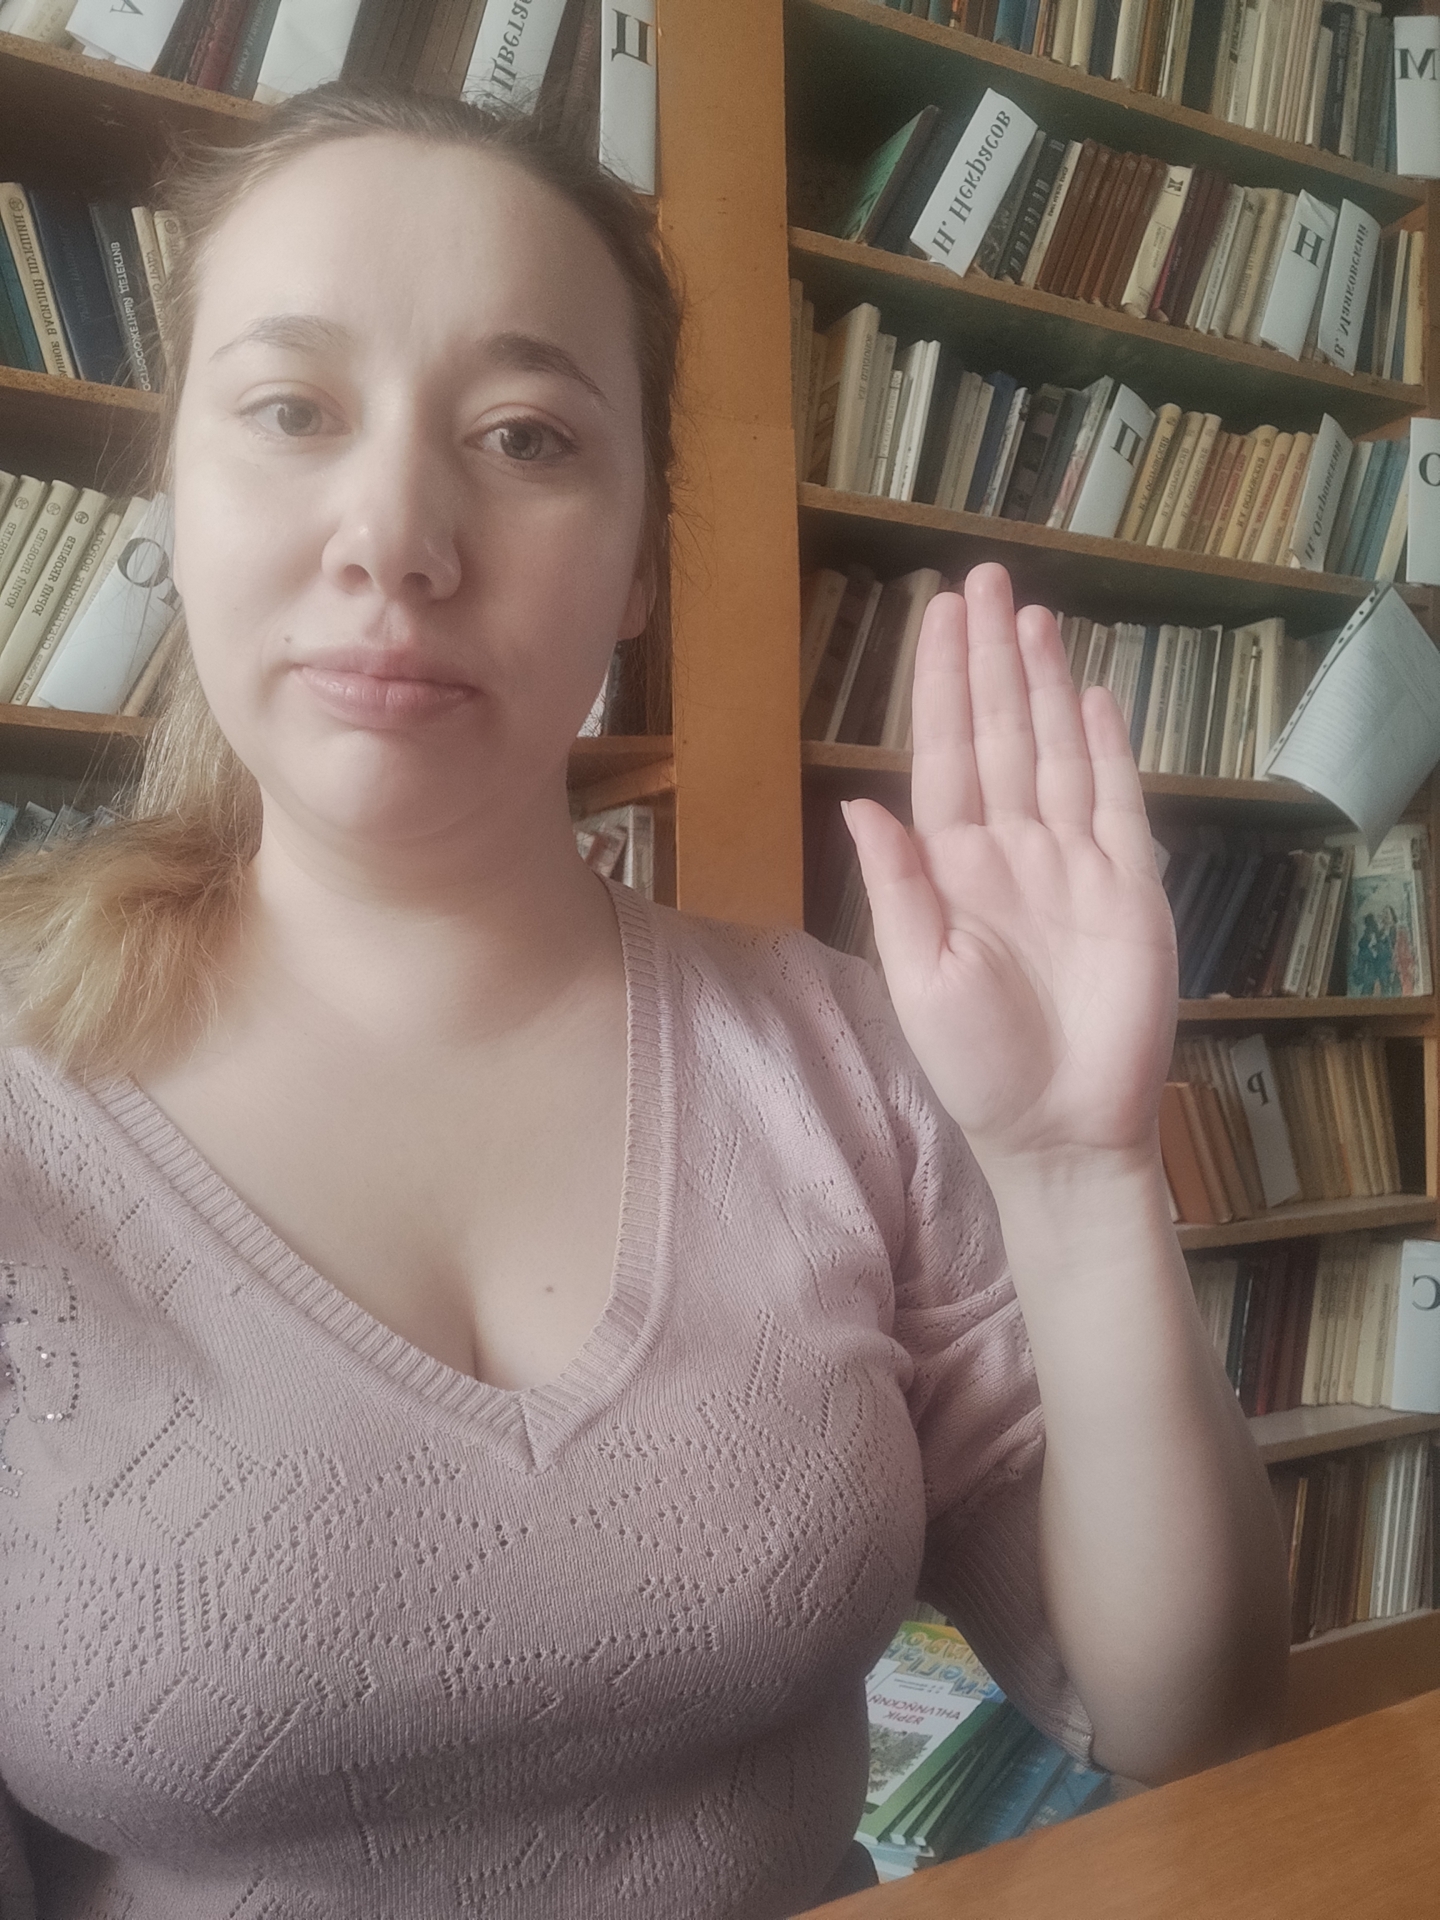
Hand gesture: stop